Henry Lockney

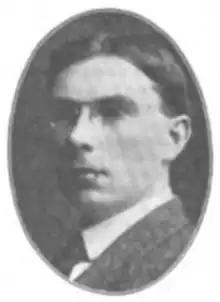

Henry Lockney (October 26, 1874 – December 21, 1944) was an American lawyer, jurist, and politician.